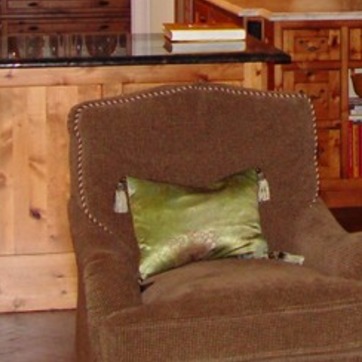
Material: fabric